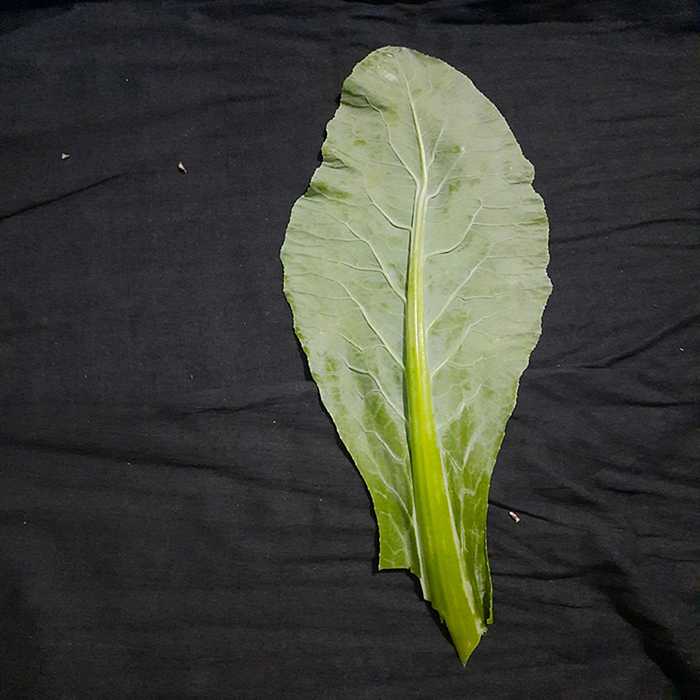
Plant: Cauliflower
Label: Fresh leaf